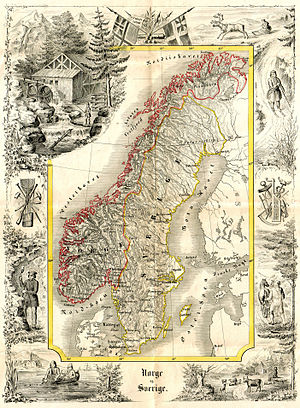
Den svensk-norske union / Unionen i praksis
Kort over Norge og Sverige i 1847
Den svensk-norske union, officielt De forenede Kongeriger Sverige og Norge, var en statsretslig forening mellem kongerigerne Sverige og Norge i perioden 1814 til 1905. Unionen opstod af Freden i Kiel den 14. januar 1814 og den efterfølgende konvention i Moss 14. august. Unionen blev formelt indgået gennem det norske Stortings revision af den norske grundlov og valget af Sveriges konge til norsk konge den 4. november 1814. Den blev derefter bekræftet gennem rigsakten 1815. Unionen var et kompromis mellem på den ene side de norske selvstændighedsbestræbelser, udtrykt gennem Eidsvoll-forfatningen og på den anden side opfyldelsen af stormagternes løfte til Sverige om at få Norge som en erstatning for Finland, der var tabt til Rusland i 1809.